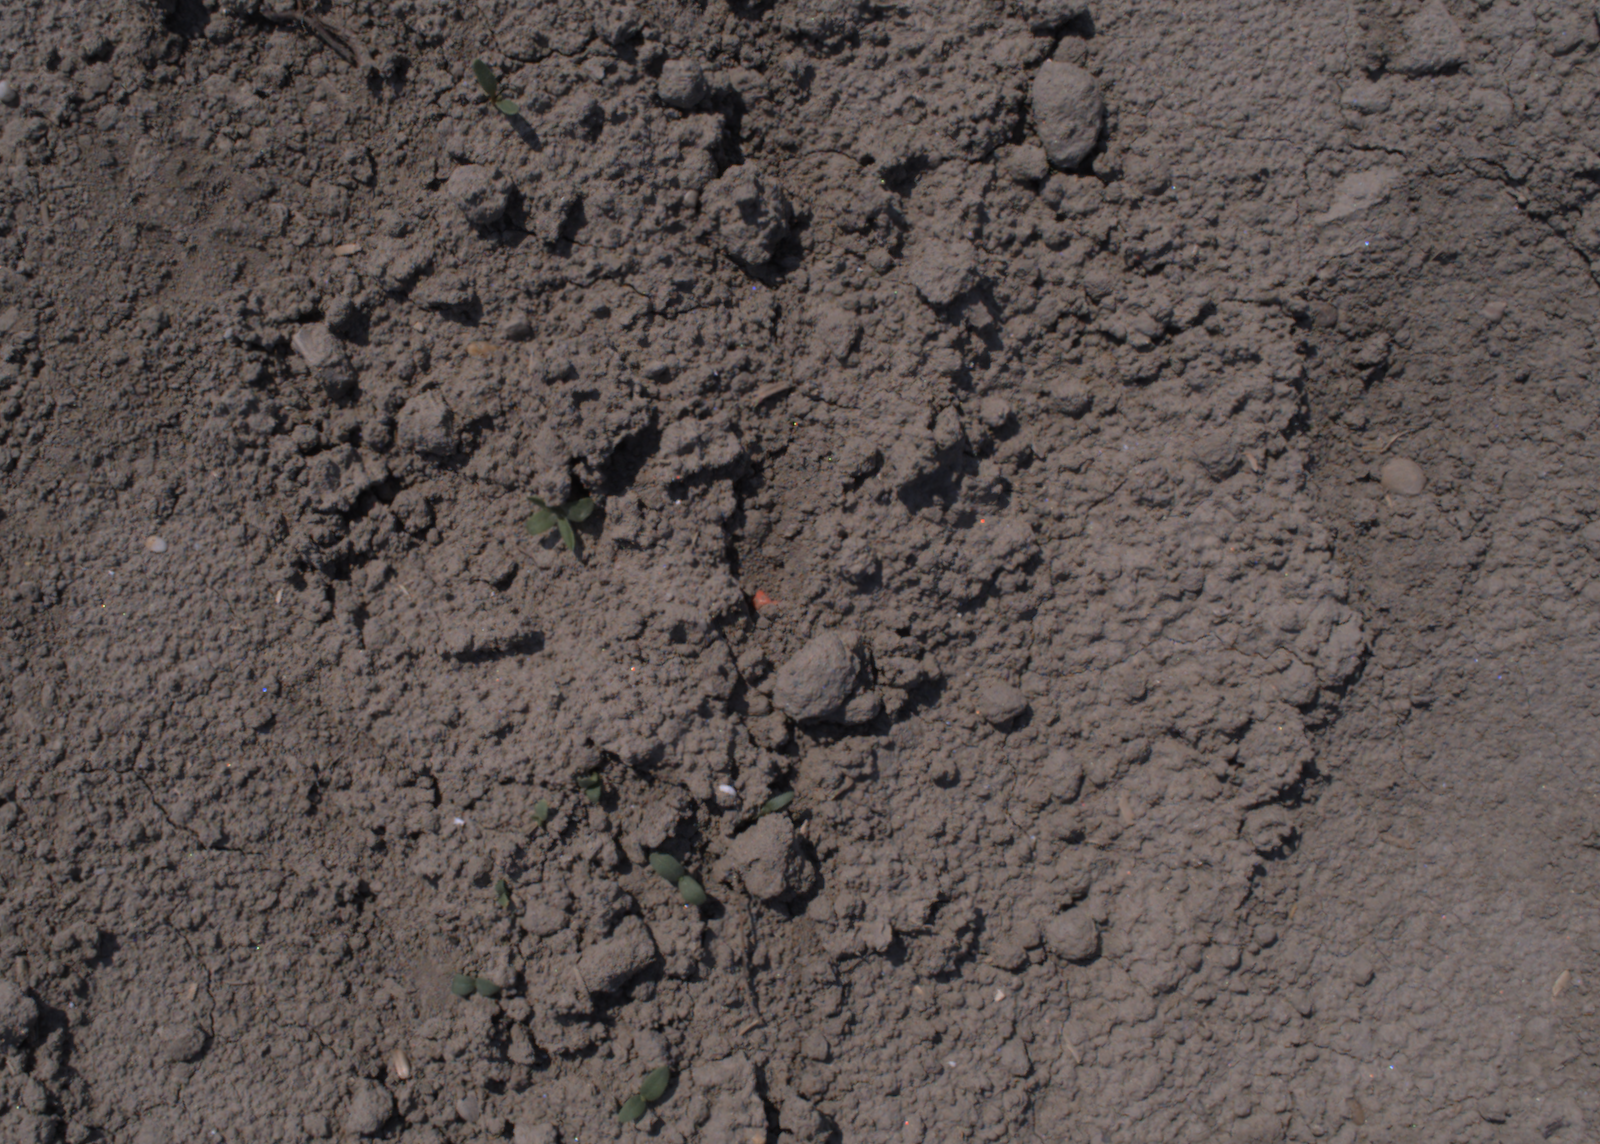
Capture date: 10.08.2020 12:32:47
Weather: sunny
Wind: light
Seeding date: 21.07.2020
Plant canopy height (mm): 930